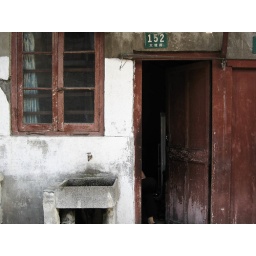
the door to someone's house in china, just out of shanghai - taken by katie